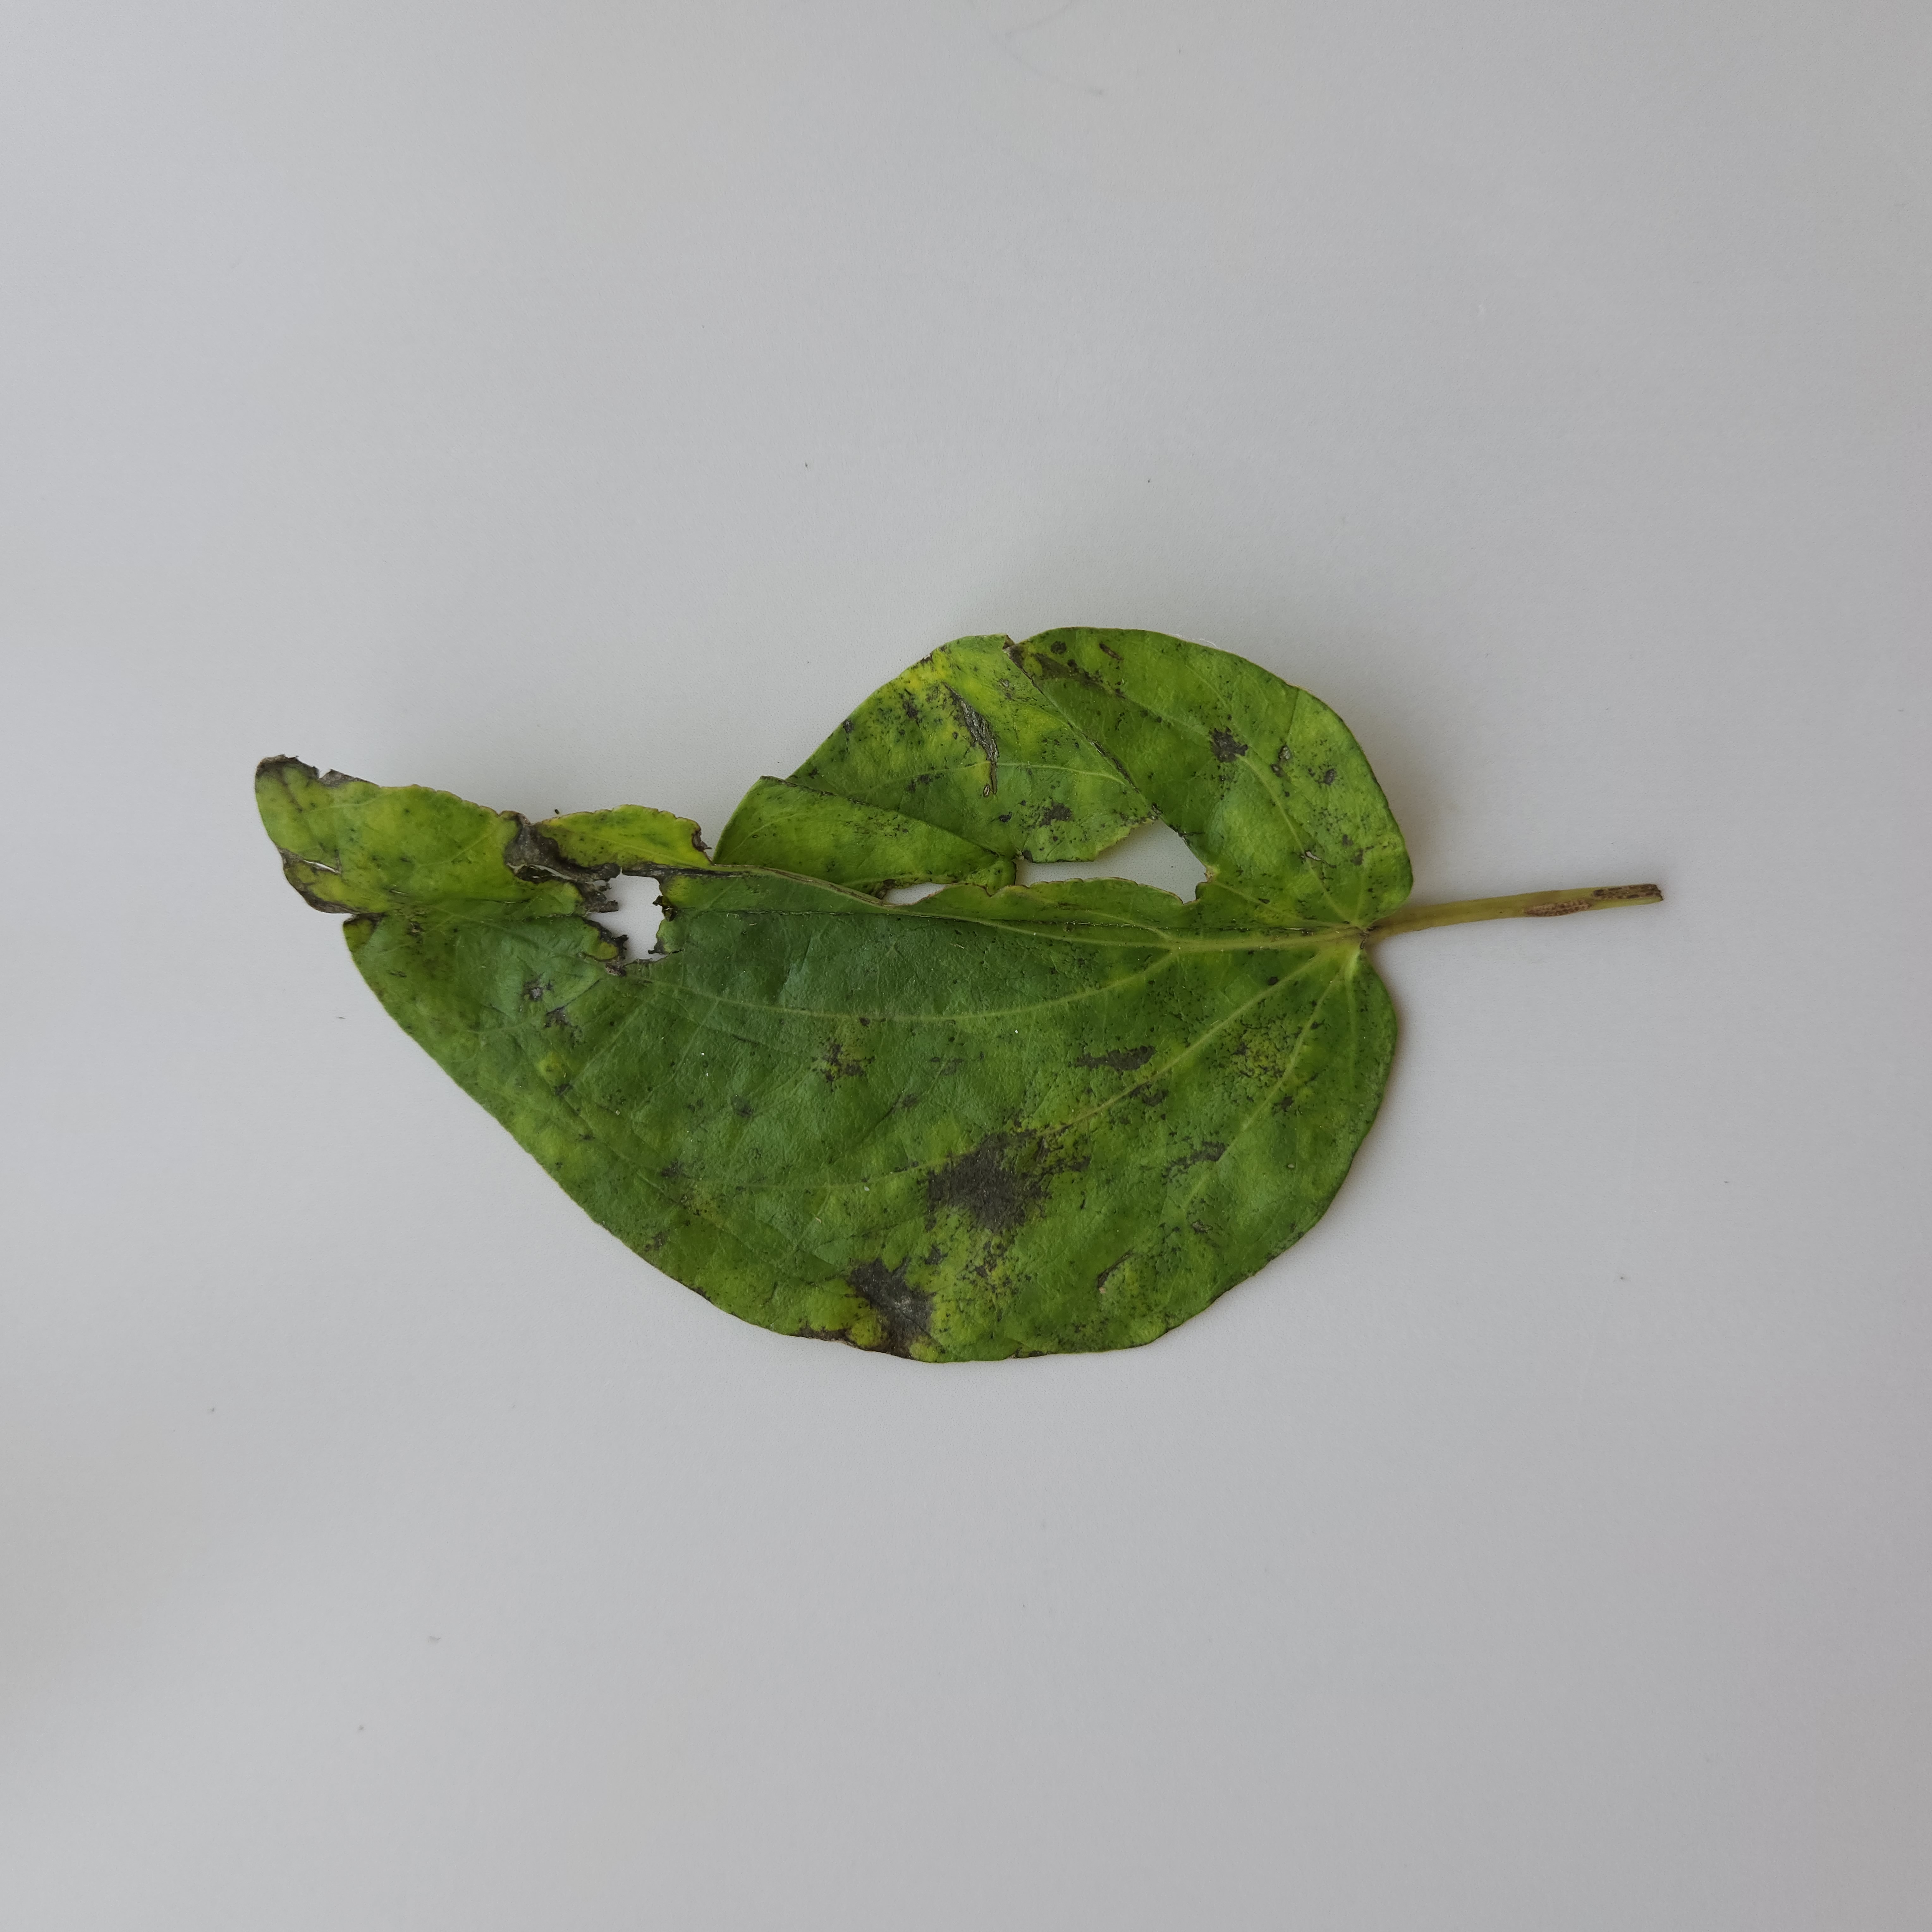
Label: Diseased